50th Space Wing

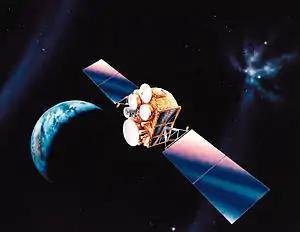
A Defense Satellite Communications System III spacecraft

On 21 October 1998, the 5th Space Operations Squadron placed the last Defense Satellite Communications System II spacecraft in a super synchronous orbit, retiring the system. In December 1998, the 1st Space Operations Squadron began to support the Ballistic Missile Defense Organization's Midcourse Space Experiment, which it assumed full control of on 1 October 2000.